Exploration of Uranus

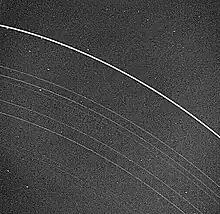
A "Voyager 2" image of the Uranian dark rings

A high layer of haze was detected around the sunlit pole, which also was found to radiate large amounts of ultraviolet light, a phenomenon dubbed "electroglow". The average temperature of the atmosphere of the planet is about . Surprisingly, the illuminated and dark poles, and most of the planet, show nearly the same temperature at the cloud tops.